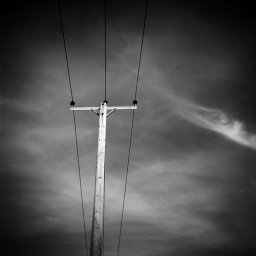
Lone pylon against the sky.Converted to black and white as the original slide was badly affected by a light leak.